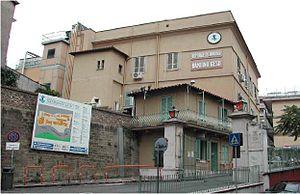
Les propriétés du Saint-Siège sont régies par les accords du Latran, signés avec le Royaume d'Italie. Bien que faisant partie du territoire italien, certaines d'entre elles jouissent de l'extraterritorialité. Cet article recense ces propriétés.